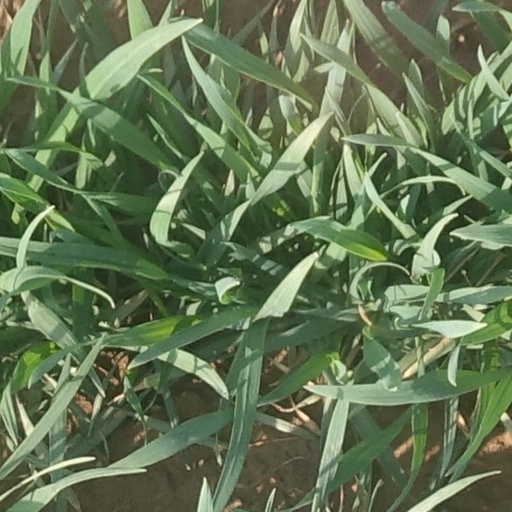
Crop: wheat